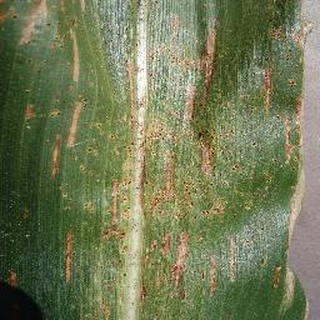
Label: corn_cercospora_leaf_spot